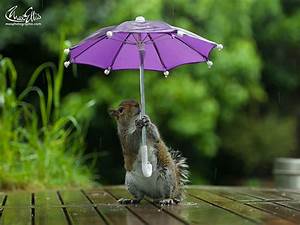
Label: squirrel